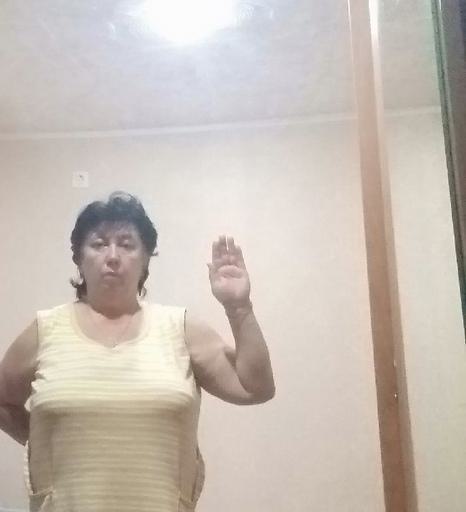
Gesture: stop